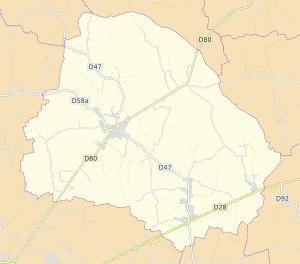
Dommartin est une ancienne commune française, située dans le département de l'Ain en région Auvergne-Rhône-Alpes. Le 1ᵉʳ janvier 2018, la commune fusionne avec Bâgé-la-Ville pour donner la commune nouvelle de Bâgé-Dommartin.